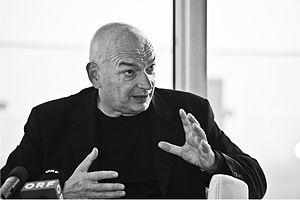
Jean Nouvel, né le 12 août 1945 à Fumel, est un architecte français contemporain de renommée internationale.